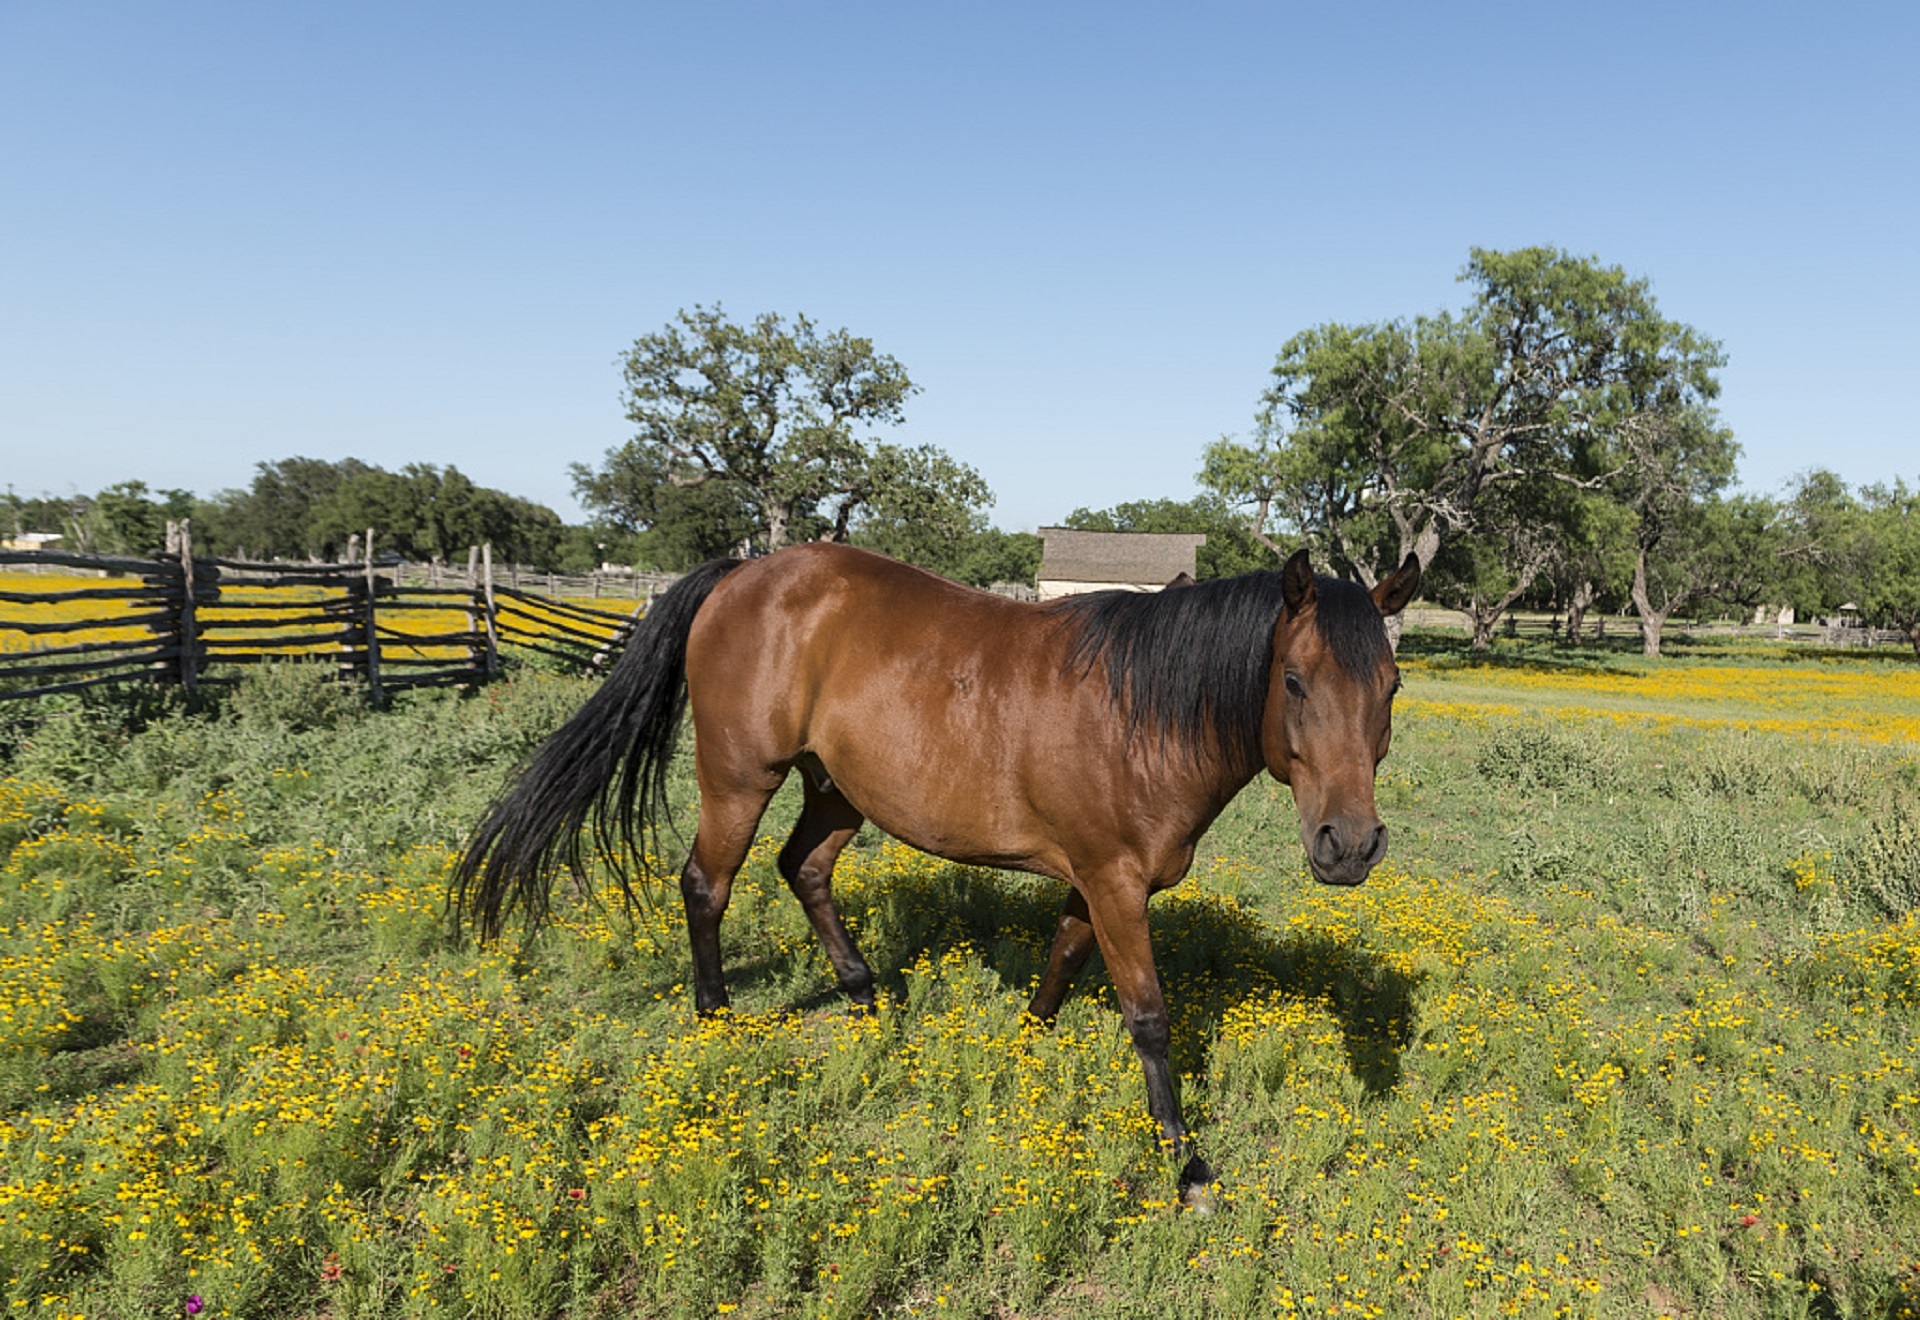
landscape, grass, walking, field, farm, meadow, prairie, flower, portrait, herd, pasture, grazing, ranch, horse, usa, mammal, stallion, mane, agriculture, equestrian, equine, grassland, wildflowers, mare, texas, habitat, venus, rural area, pack animal, quarter horse, trail riding, natural environment, horse like mammal, mustang horse, romping